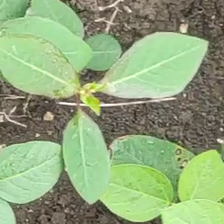
Weed species: Moti_dudhi(Euphorbia_geneculata_L)